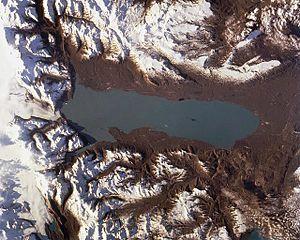
Le lac Viedma est un lac de Patagonie argentine, situé dans la province de Santa Cruz, et inclus partiellement dans le parc national Los Glaciares, tout comme son « jumeau » le lac Argentino.